Cuil Bay

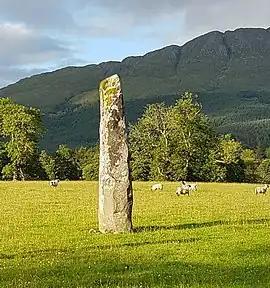
The ancient Achara Stone. The menhir measures in height and by metres at the base.

Close to the start of the small road which leads to Cuil bay from Duror Primary School, between Duror and township of Achara, opposite the primary school, within a field, is an ancient single standing stone, that has been there for least 5000 years. The stone is 12 feet high, and gave its name to the Achara area.